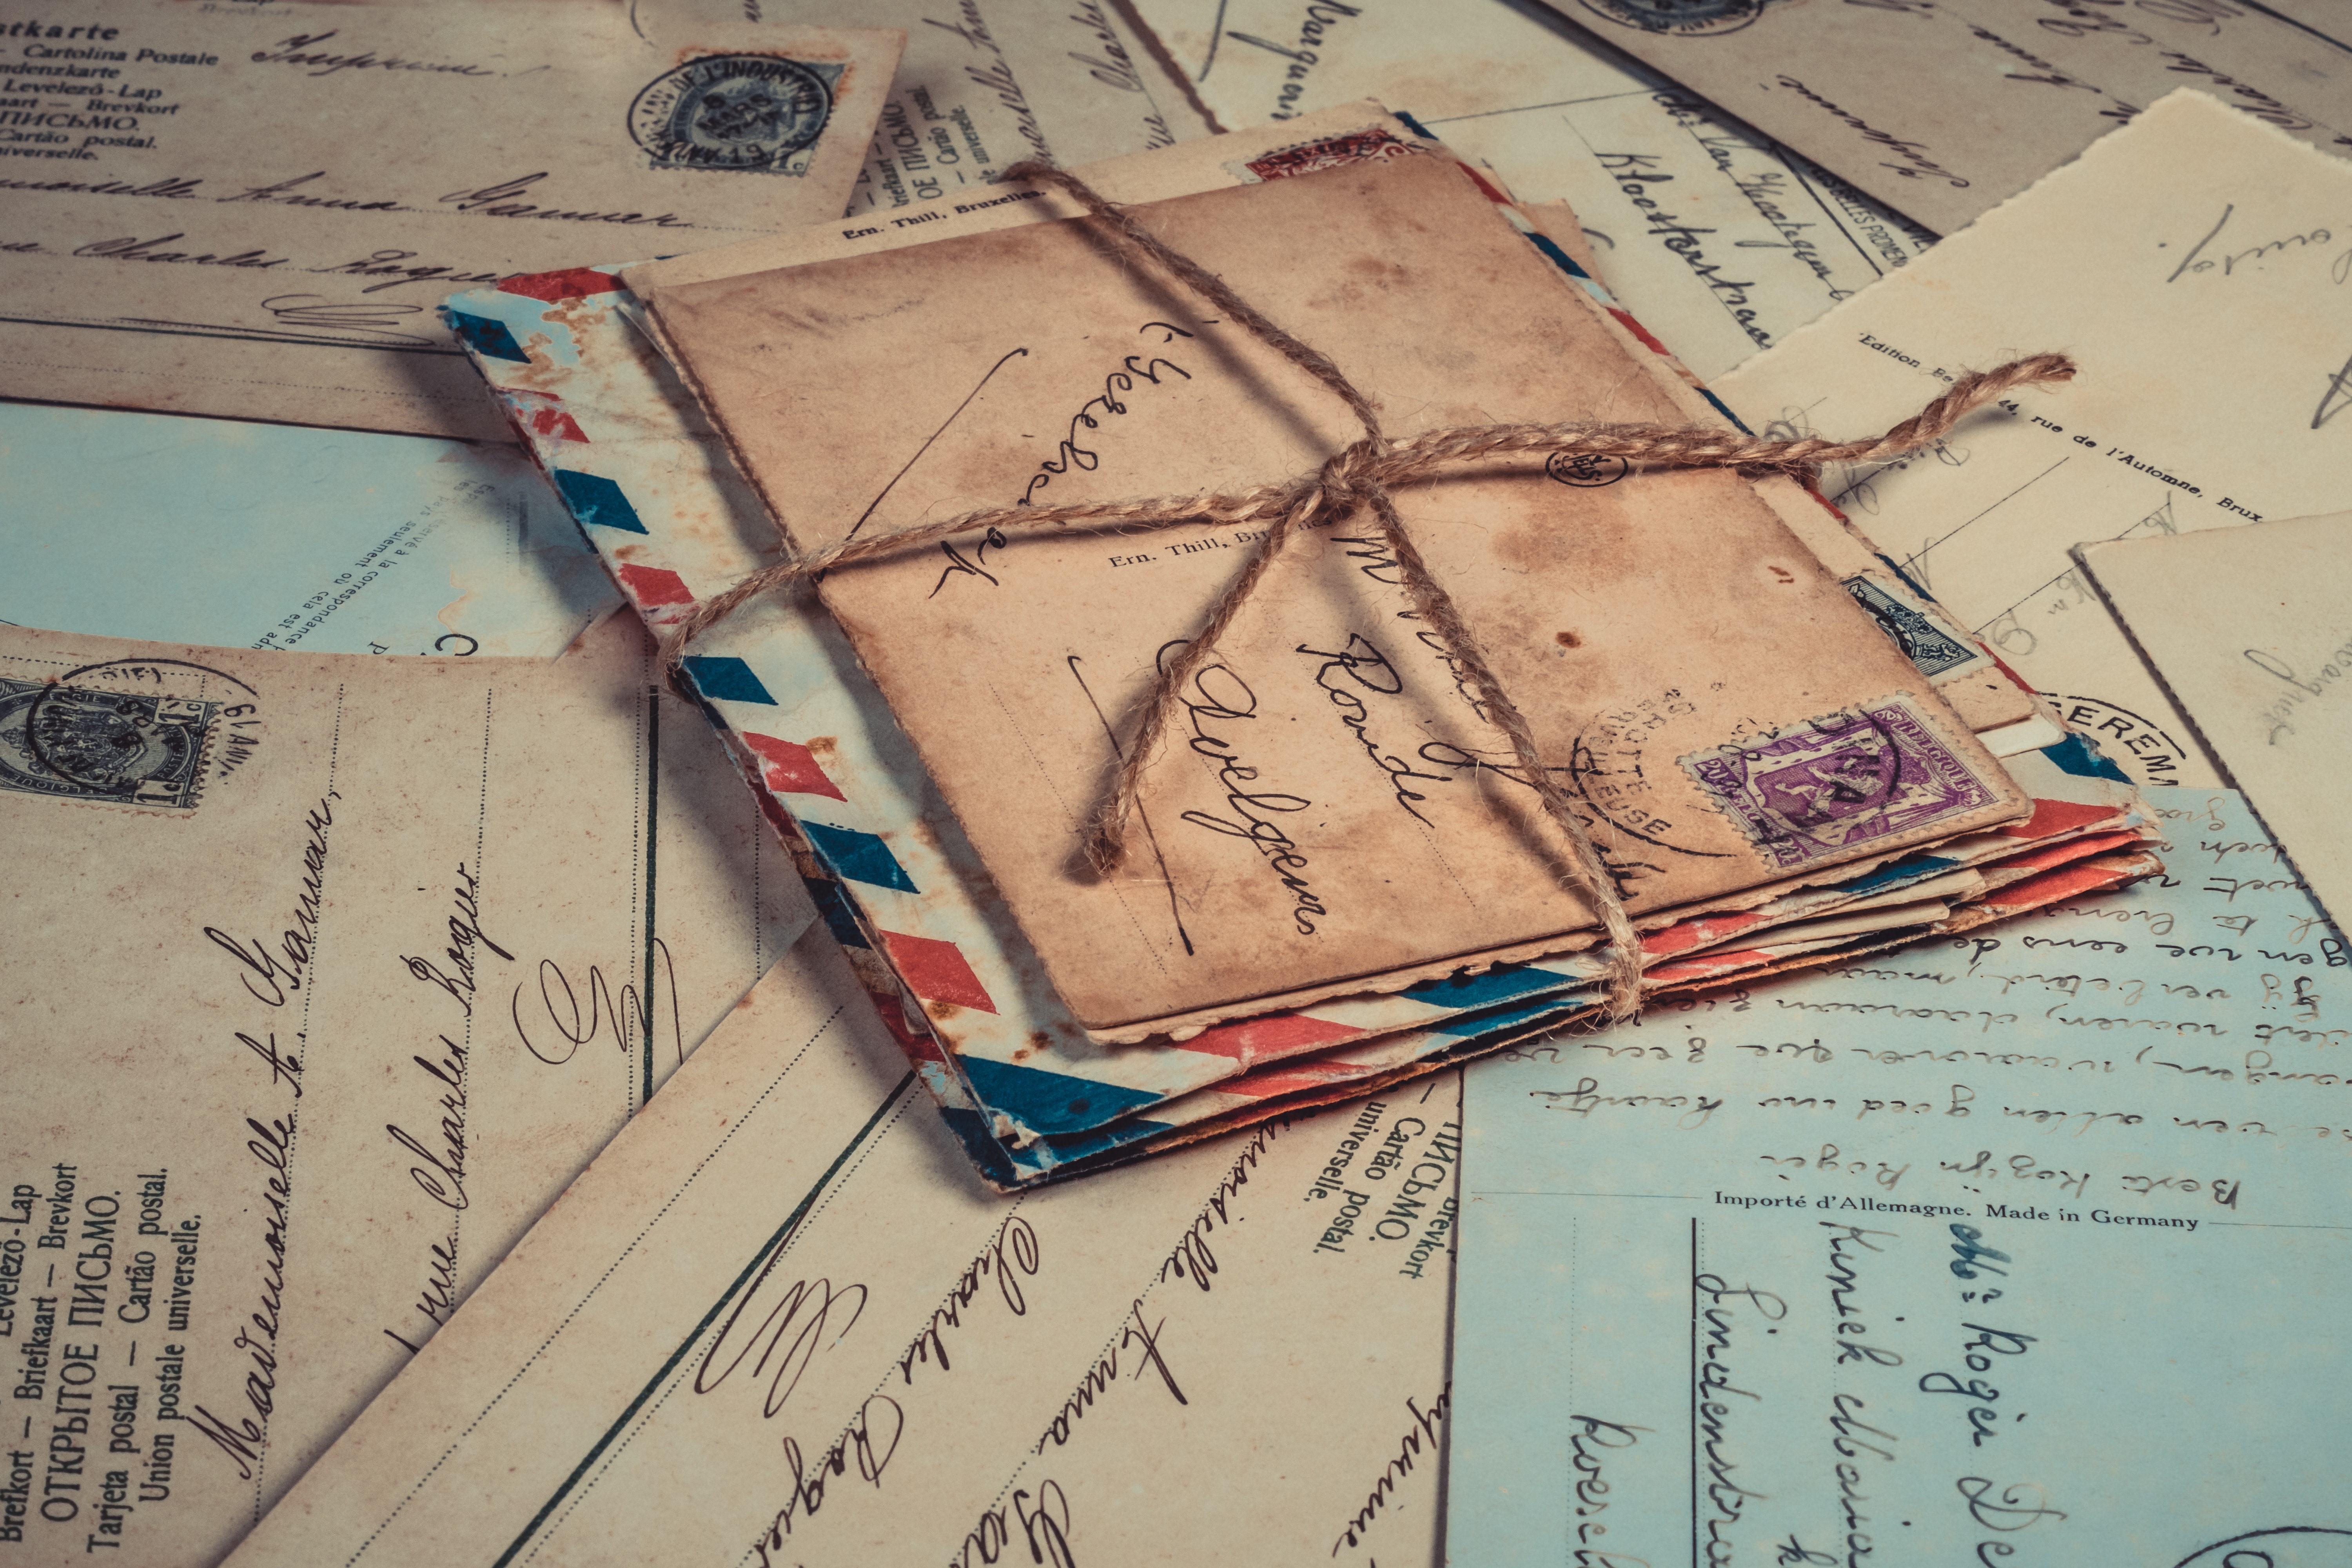
text, paper, handwriting, paper product, drawing, notebook, pattern, map